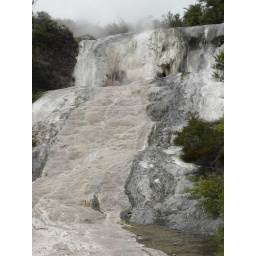
The heated water gushes up and over the lip of this hill of mineral deposit.